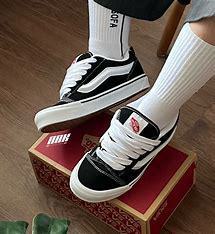
Brand: Vans
Model: KNU Skool